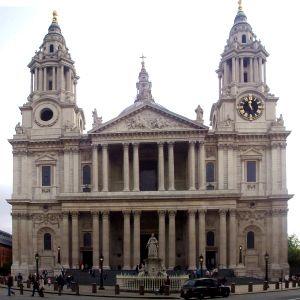
Une cathédrale est, à l'origine, une église où se trouve le siège de l'évêque ayant la charge d'un diocèse. La cathédrale est en usage dans l'Église catholique, l'Église orthodoxe, l'Église anglicane.